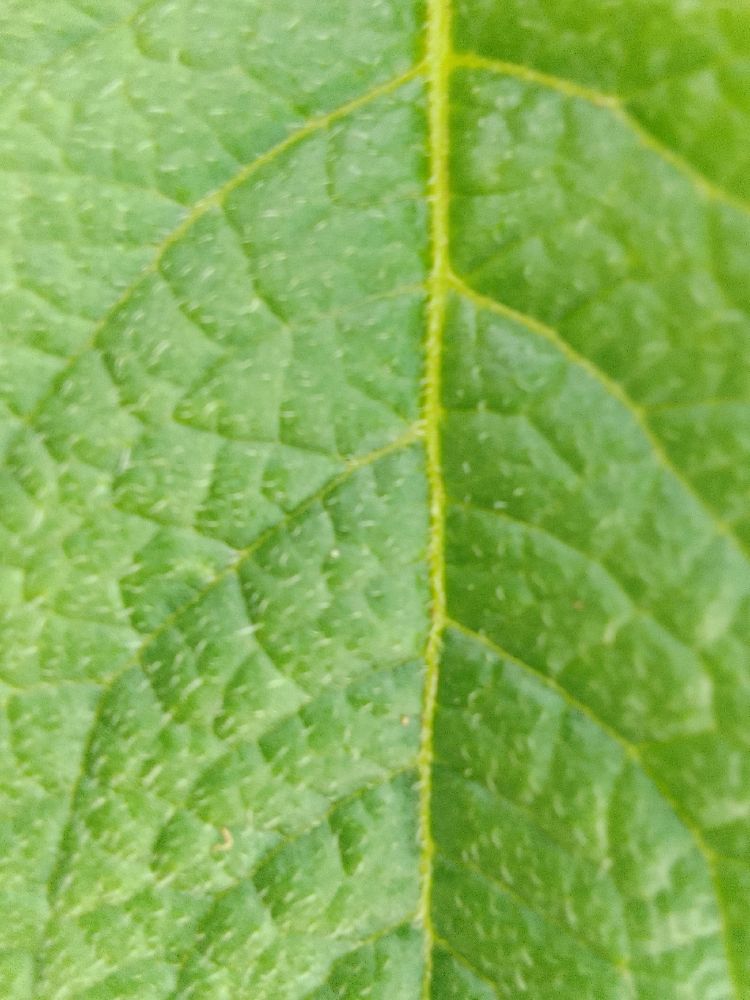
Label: Healthy